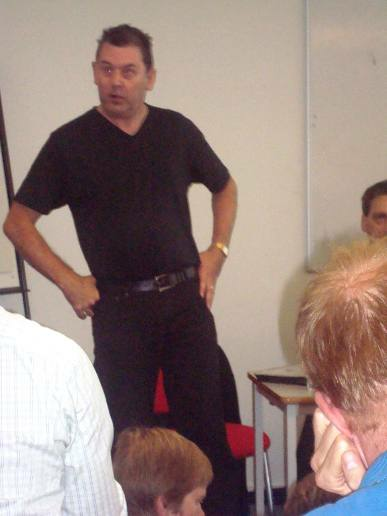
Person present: Yes